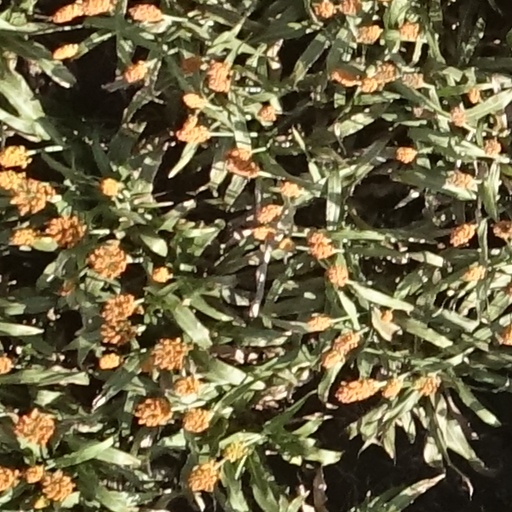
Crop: sorghum